Edward Dyson

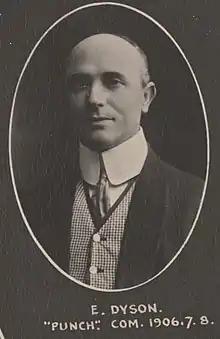
Dyson in 1908, Melbourne

At 19 years of age, Dyson began writing verse first appearing in the "Ballarat Courier", and a few years later embarked on a life of freelance journalism which lasted until his death. Themes were often derived from his childhood exposures to mining, and later working in a factory. He recorded many ideas and maintained a card index, that allowed him to reflect and refine the contents of his writing and produce such volumes.